James Vincent Casey

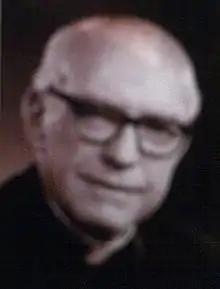

James Vincent Casey (September 22, 1914 – March 14, 1986) was an American prelate of the Roman Catholic Church. He served as Bishop of Lincoln, Nebraska (1957–1967) and Archbishop of Denver, Colorado (1967–1986).